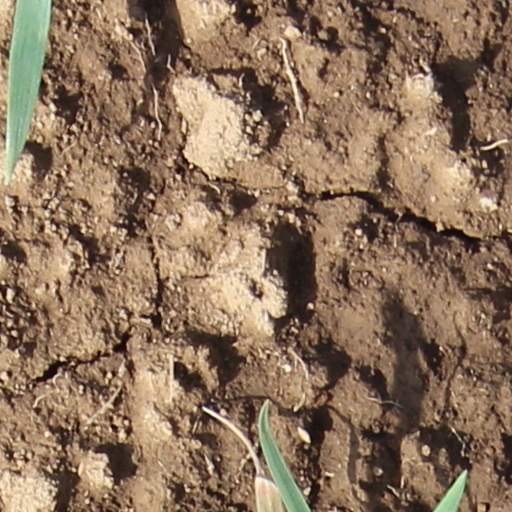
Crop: wheat